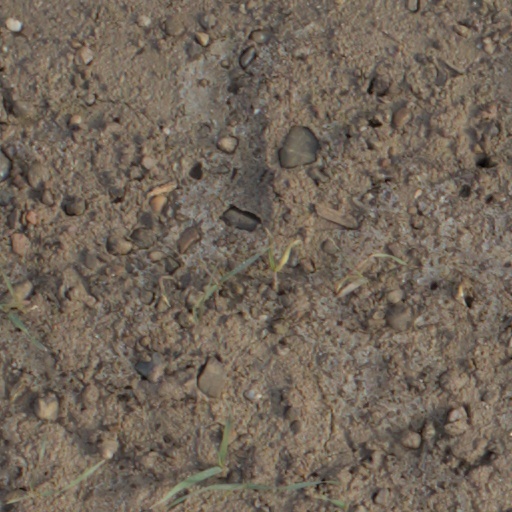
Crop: wheat